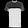
Label: T - shirt / top